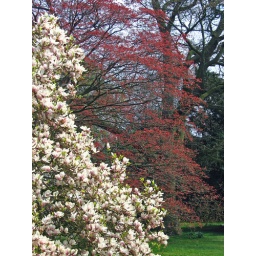
Magnolia blossom and Acer in the &amp;quot;American&amp;quot; garden at Beningborough Hall. I like the combination of white, red and green here.